Elinor Ostrom

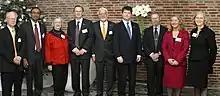
Elinor Ostrom with the other 2009 Nobel laureates

The Royal Swedish Academy of Sciences said Ostrom's "research brought this topic from the fringe to the forefront of scientific attention...by showing how common resources—forests, fisheries, oil fields or grazing lands—can be managed successfully by the people who use them rather than by governments or private companies". Ostrom's work in this regard challenged conventional wisdom, showing that common resources can be successfully managed without government regulation or privatization.